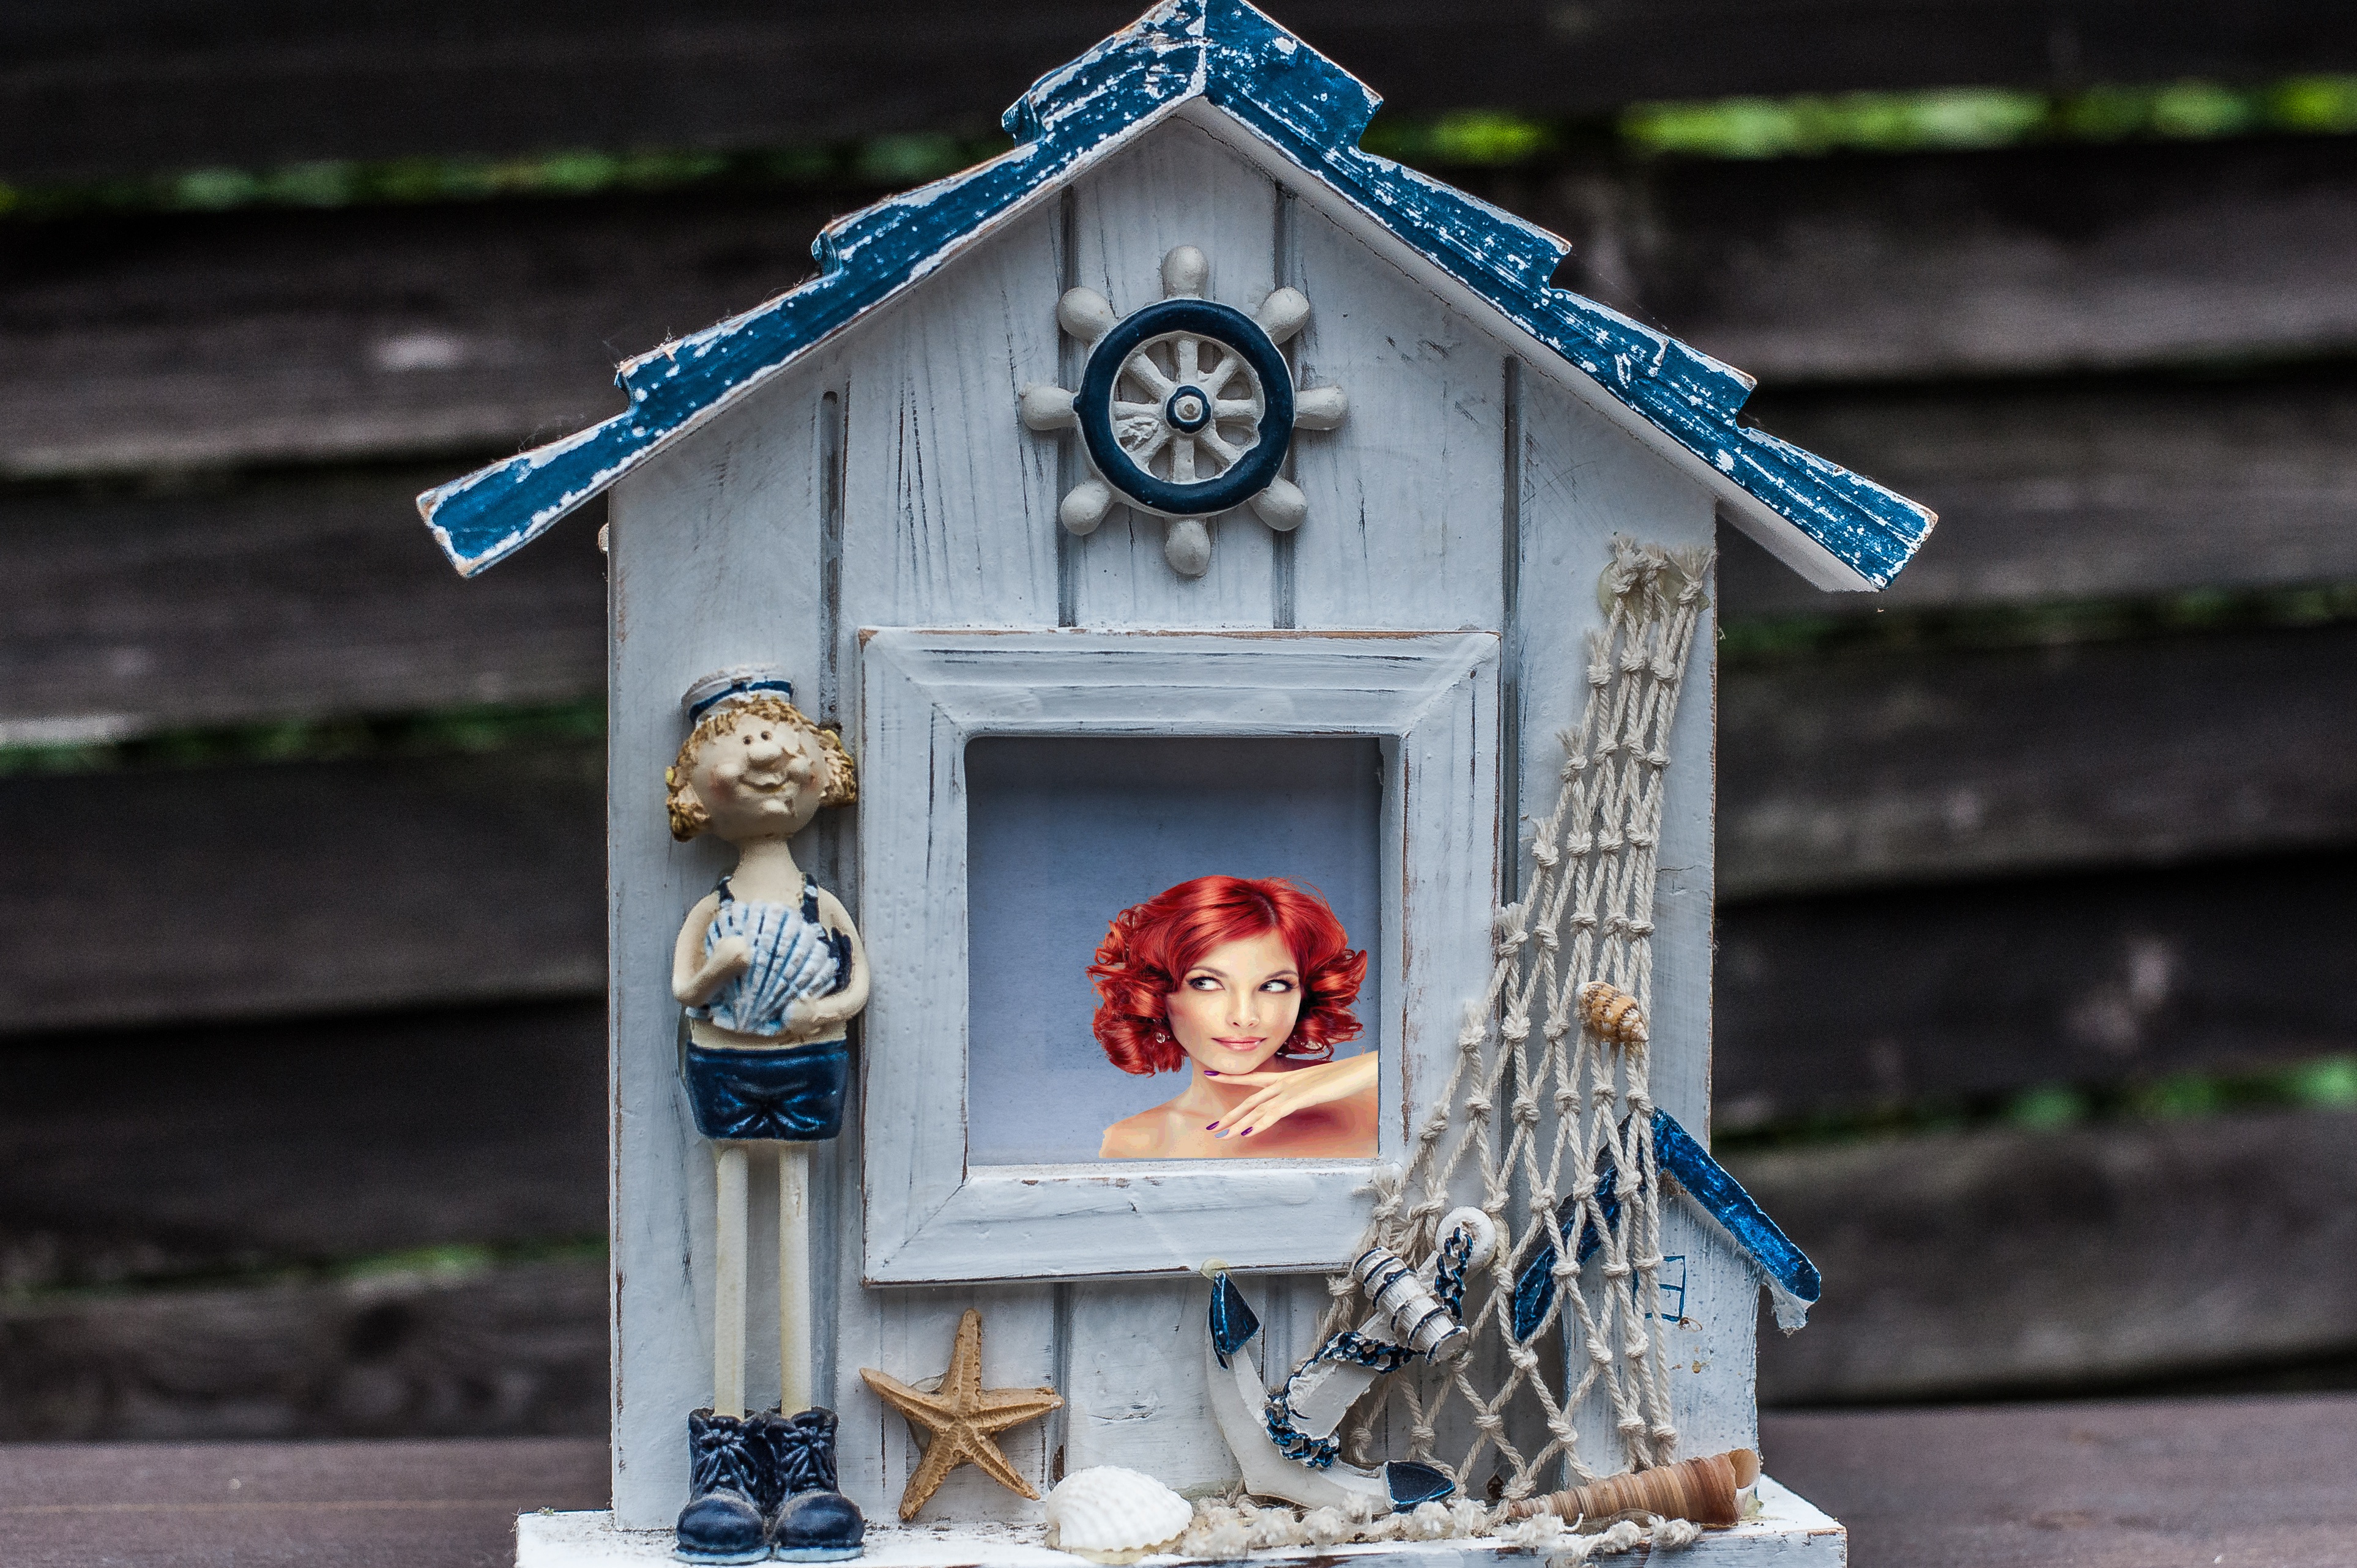
wood, window, human, blue, lighting, shell, network, steering wheel roof